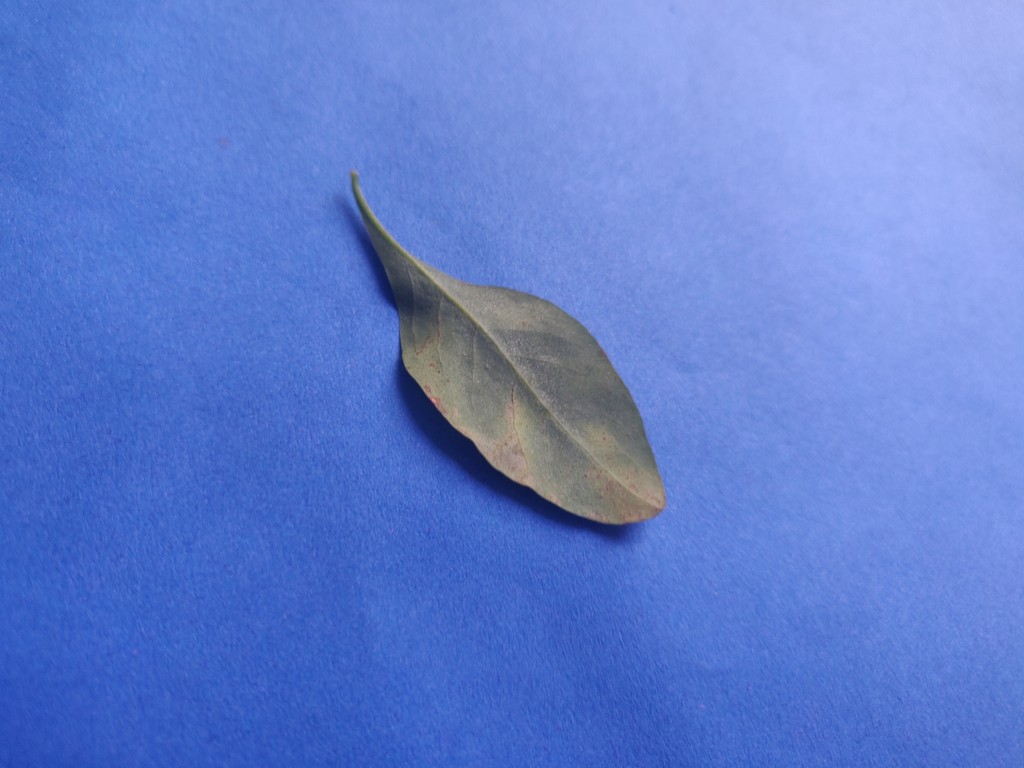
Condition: Unhealthy
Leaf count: single
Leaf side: back